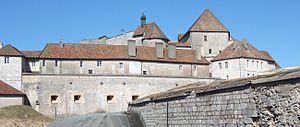
Fort de Joux
Le fort de Joux est situé dans le Doubs, il surplombe la cluse de